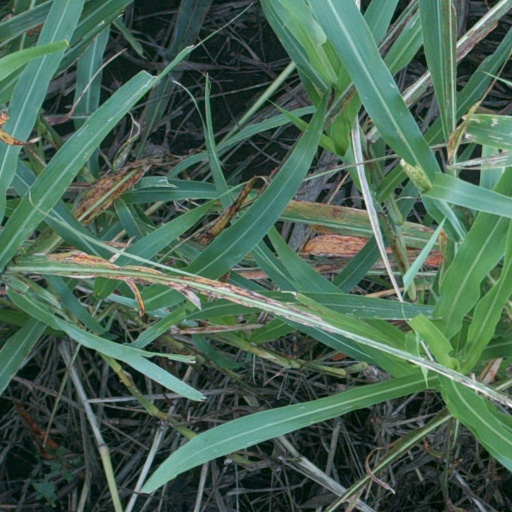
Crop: sorghum